Paris Saint-Germain FC supporters

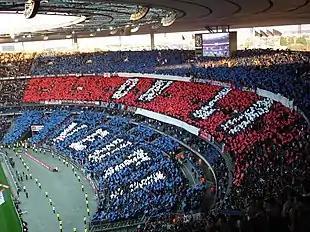
PSG fans at the 2006 French Cup final.

Paris Saint-Germain FC are the most popular football club in France, accounting for 22% of the country's fan base. With an estimated 35 million fans, PSG are also one of the most followed football teams in the world. The Parc des Princes has been its home ground since July 1974. It has four stands: Tribune Auteuil, Tribune Paris, Tribune Borelli and Tribune Boulogne. Historically, the Auteuil and Boulogne stands, better known as the Virage Auteuil (VA) and the Kop of Boulogne (KoB), have been home to PSG's ultras, making the Parc one of the most feared venues in Europe and one of the best in terms of atmosphere. Other, more welcoming and family-oriented fan groups have regularly gathered in the stands of Paris and the Borelli, including the club's first supporters' group, Les Amis du PSG, founded in 1975.